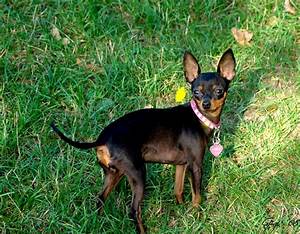
Label: cane